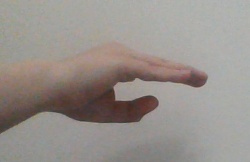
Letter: jeem